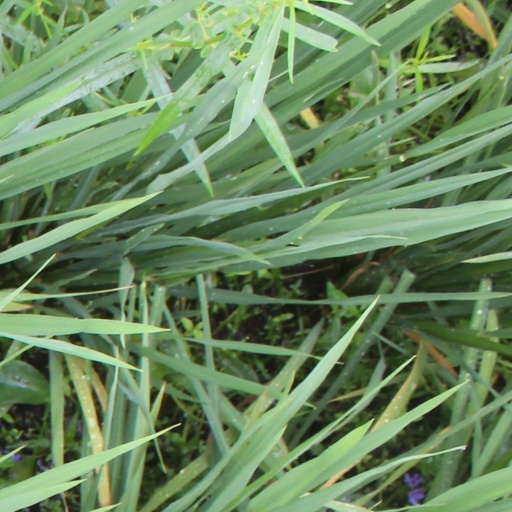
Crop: rice